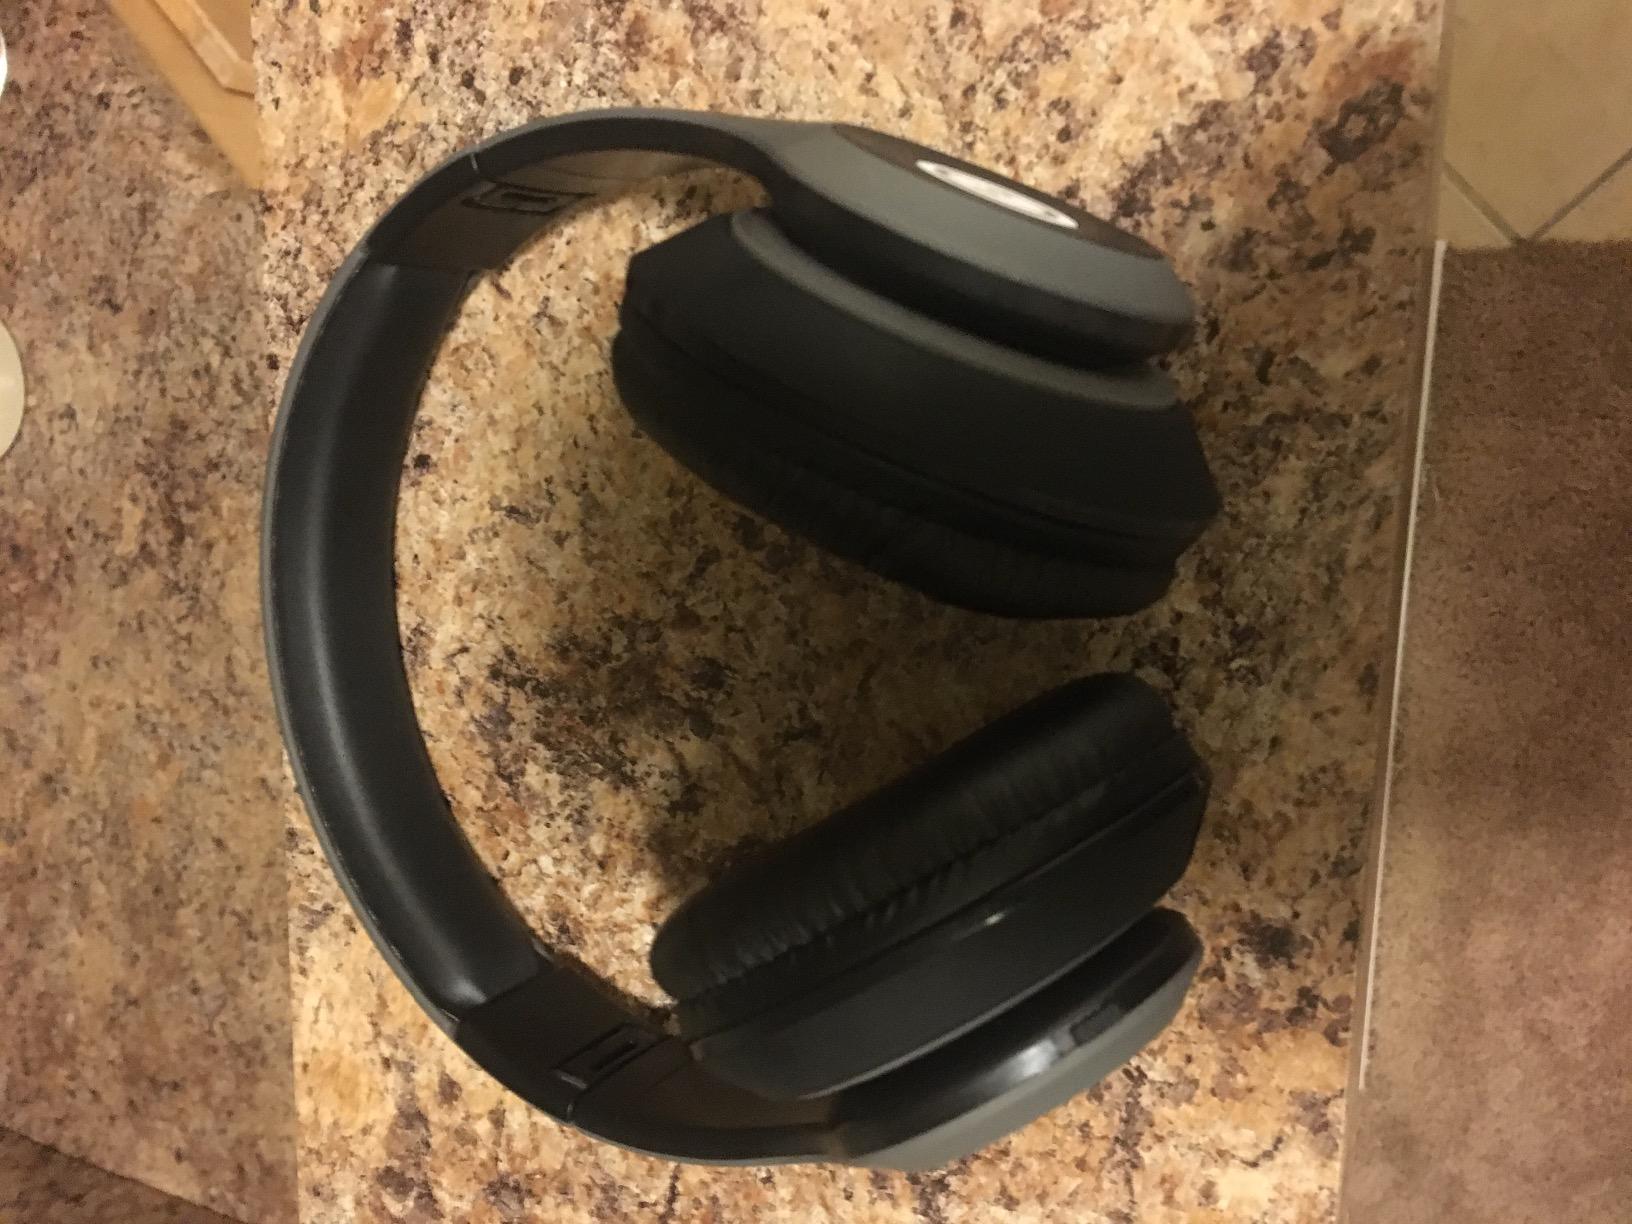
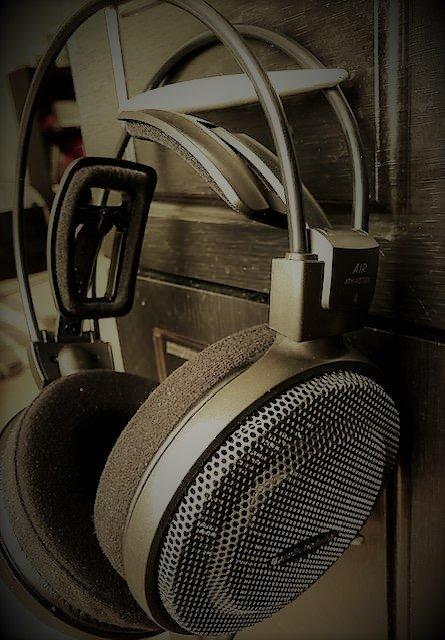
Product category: headphones
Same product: no